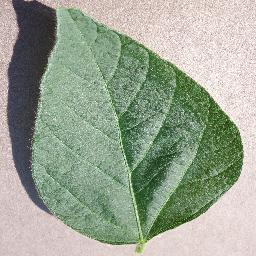
Label: Soybean___healthy